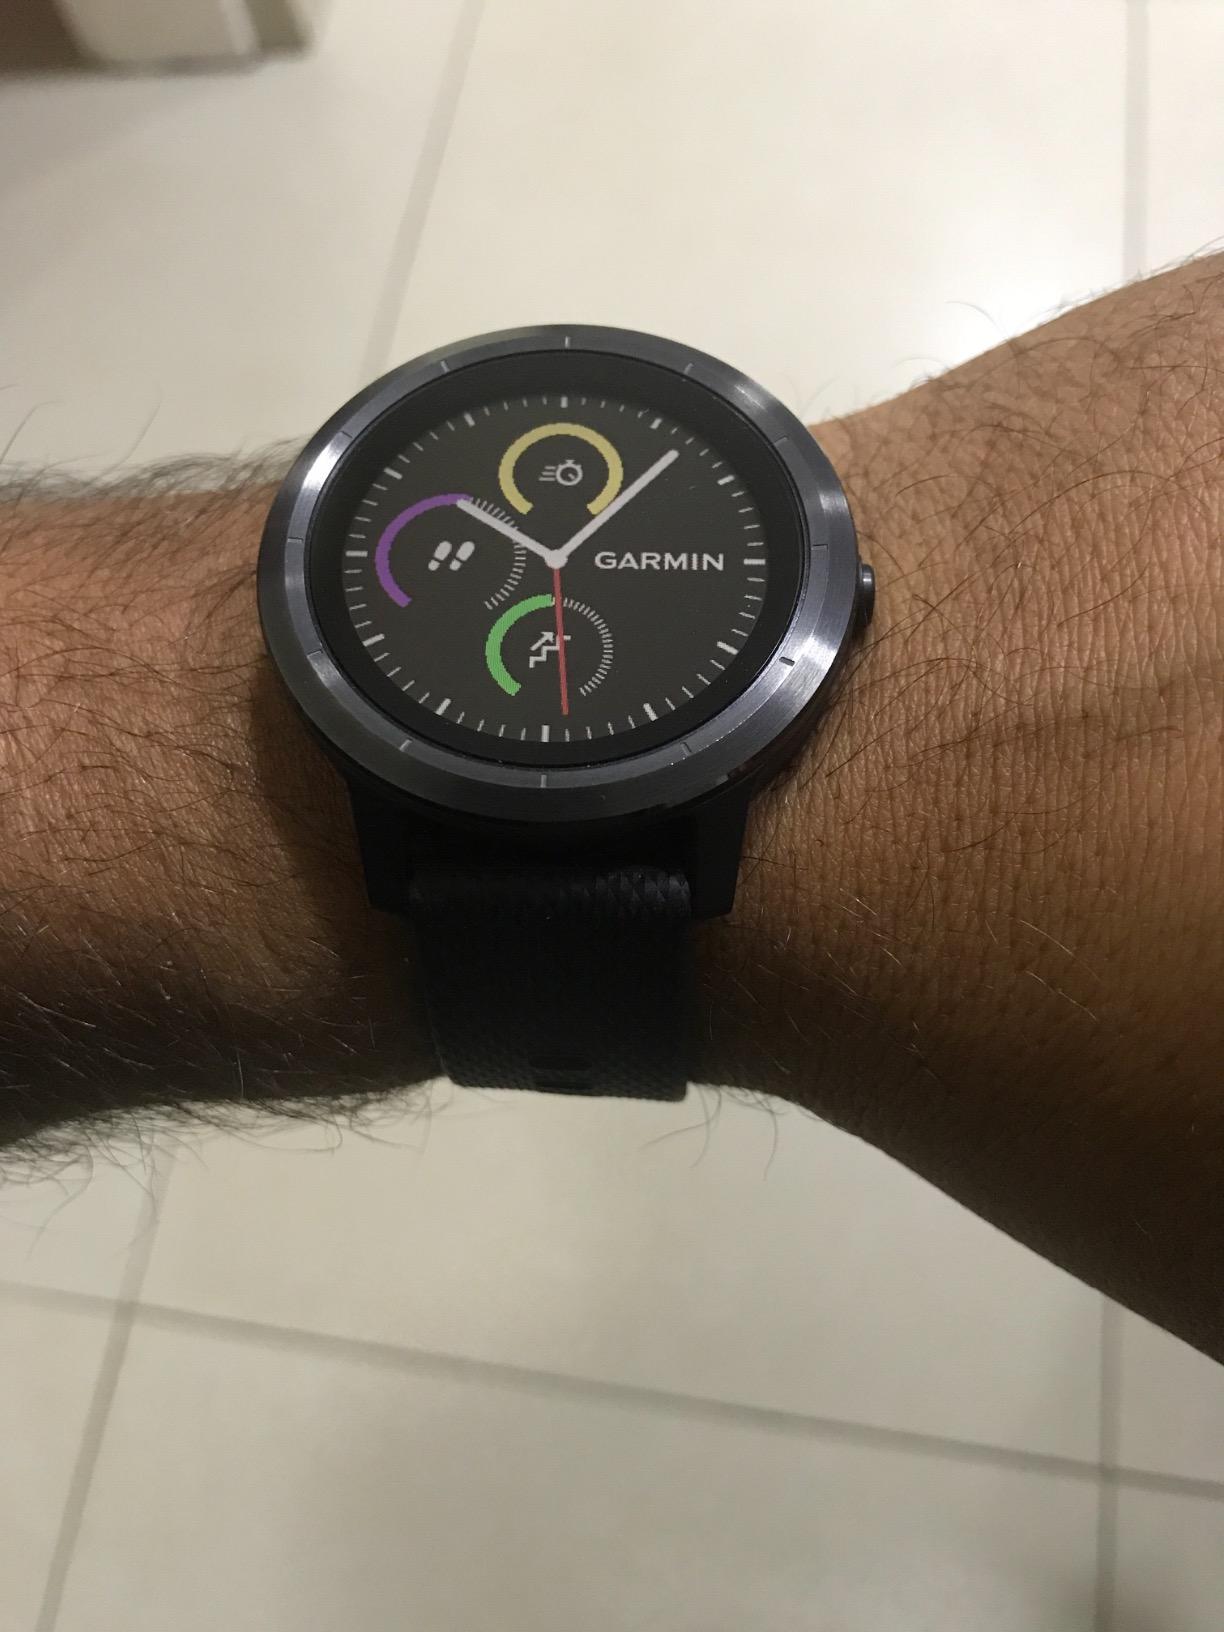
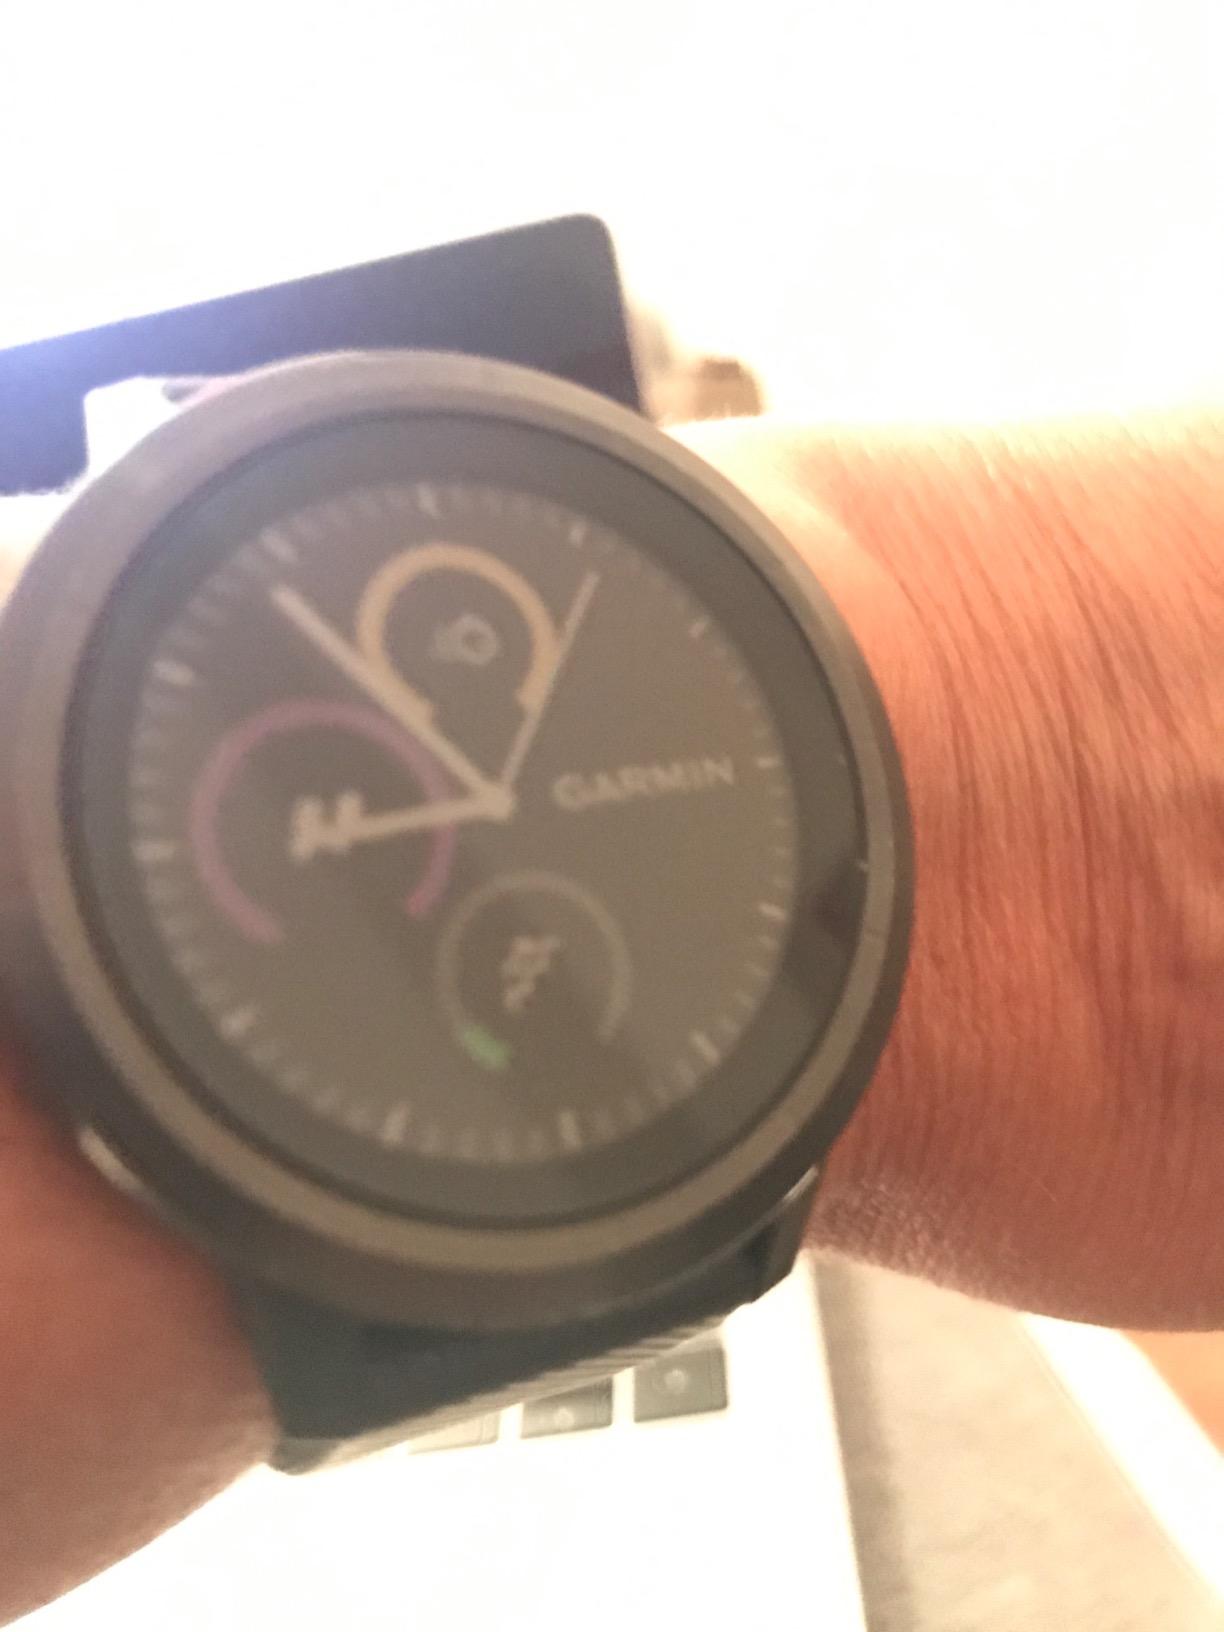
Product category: smartwatch
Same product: yes